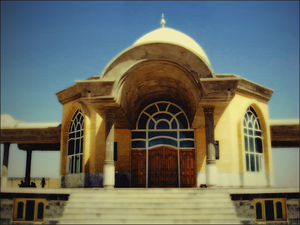
Abdul Ali Mazârî est un homme politique afghan, fondateur du Hezb-e Wahdat.